Tandon v. Newsom

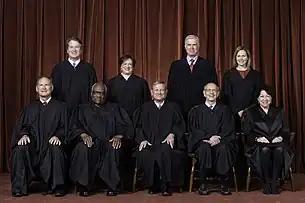
The Supreme Court in April 2021. The order of the court was issued without a noted author. Elena Kagan authored a dissenting opinion, joined by Stephen Breyer and Sonia Sotomayor. Chief Justice John Roberts dissented without a written opinion. Back row: Kavanaugh, Kagan, Gorsuch, Barrett. Frontrow:Alito, Thomas, Roberts, Breyer, Sotomayor.

During the COVID-19 pandemic, California responded to the COVID-19 pandemic with various measures designed to limit transmission of COVID. On August 28, 2020, Governor Gavin Newsom published the state's plan for gradual reopening, titled the Blueprint for a Safer Economy, which establishing a four-tiered approach to restrictions, tightening as the spread of COVID increased; the highest tier was labelled "widespread". These restrictions included a limit of three households at some indoor activities; outdoor activities faced no such restriction. Indoor locations exempt from the three household limit include "public transportation; establishments that provide personal care, like salons; government offices; movie studios; tattoo parlors; and other commercial spaces". However, all gatherings inside the home – religious and secular – were subject to the limit.